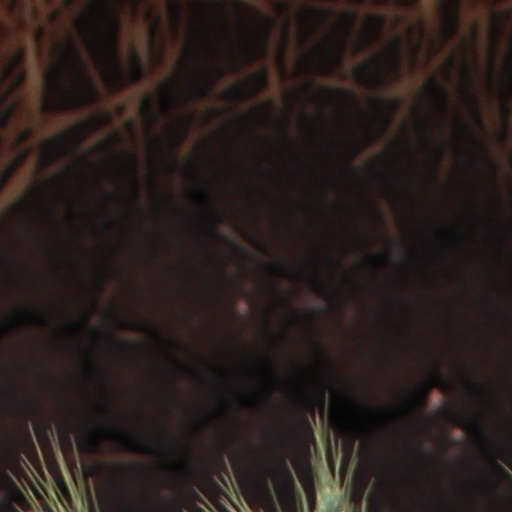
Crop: wheat